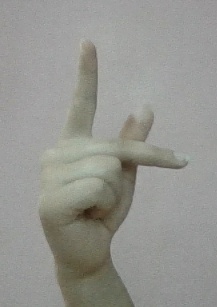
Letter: dha